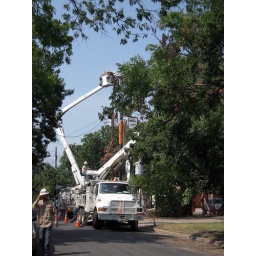
installing the light pole beside the road in front of our house